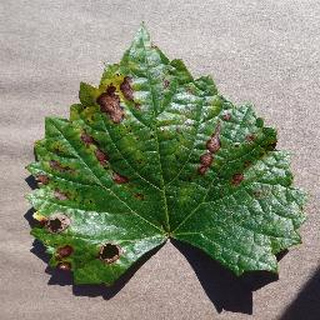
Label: grape_esca_black_measles